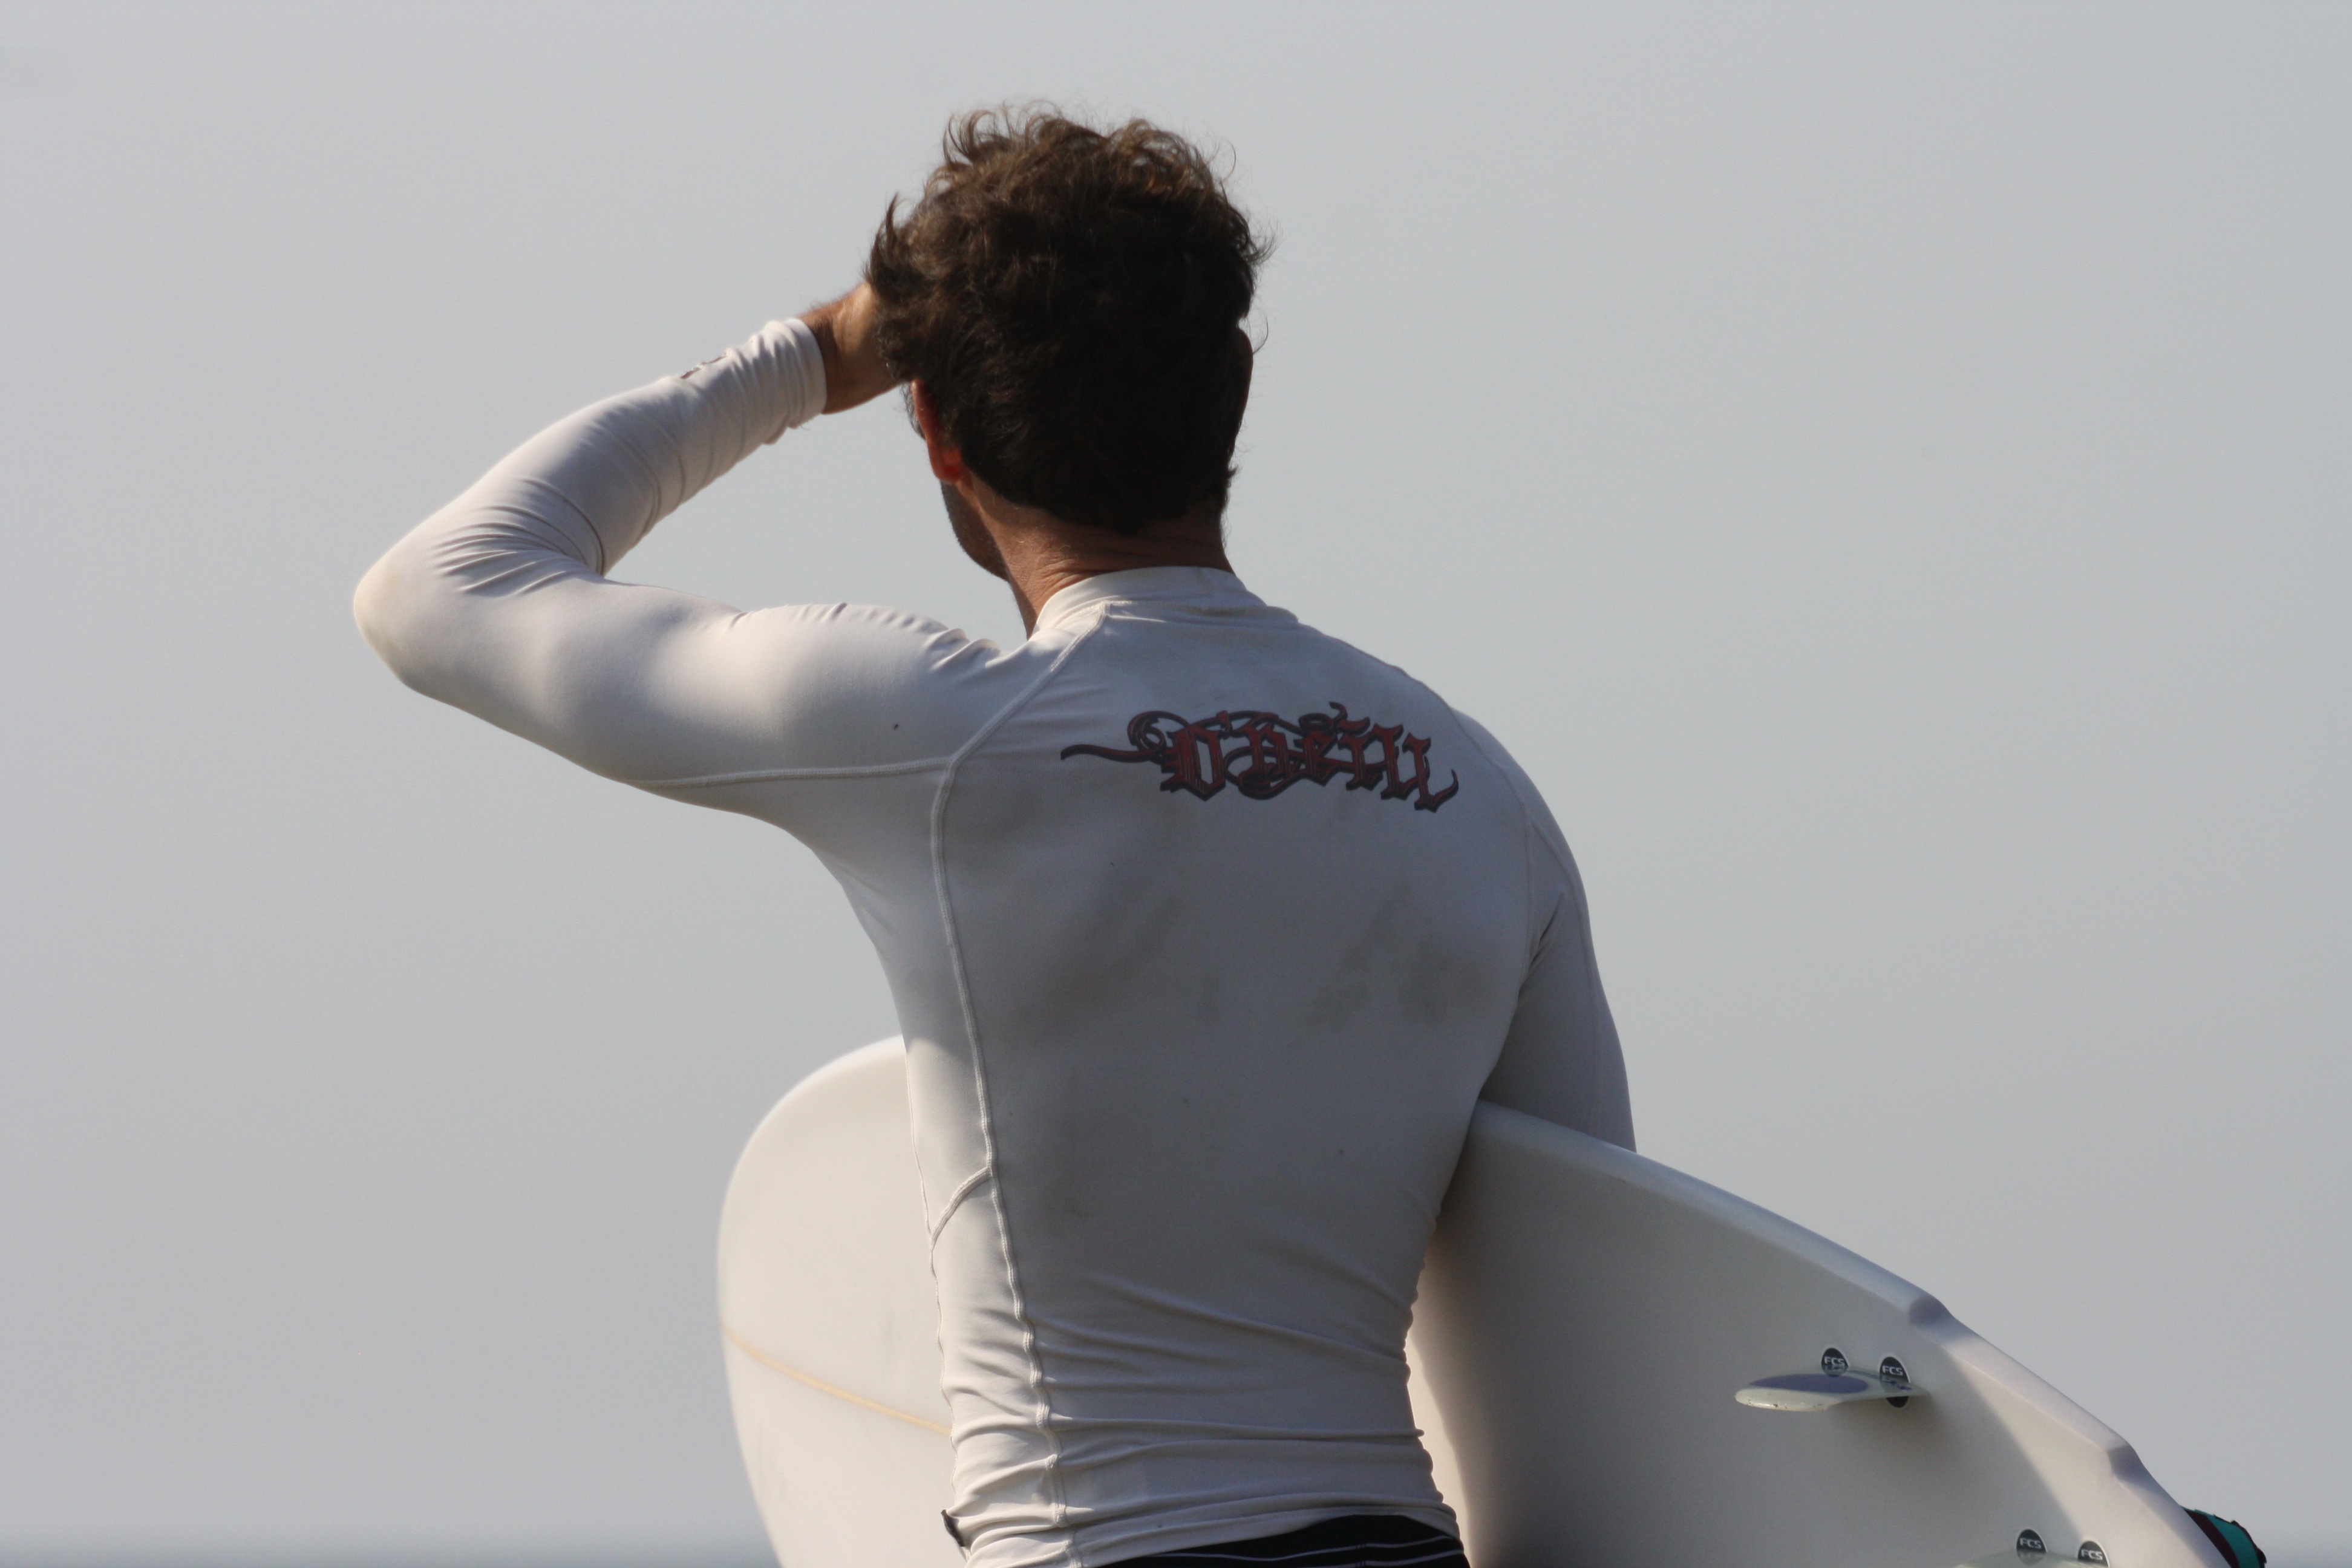
hand, man, white, surfer, arm, sports, athlete, sense, surfing equipment and supplies, physical fitness